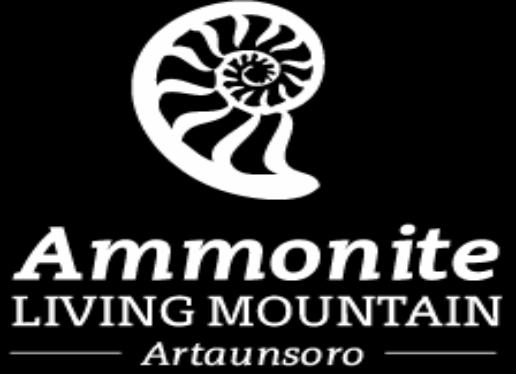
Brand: Ammonite
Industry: Necessities